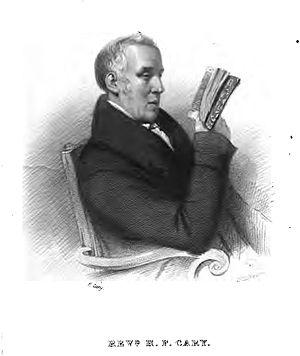
Henry Francis Cary, né le 6 décembre 1772 à Gibraltar et mort le 14 août 1844 à Bloomsbury, est un écrivain britannique, célèbre pour sa traduction en vers blanc de la Divine Comédie de Dante.